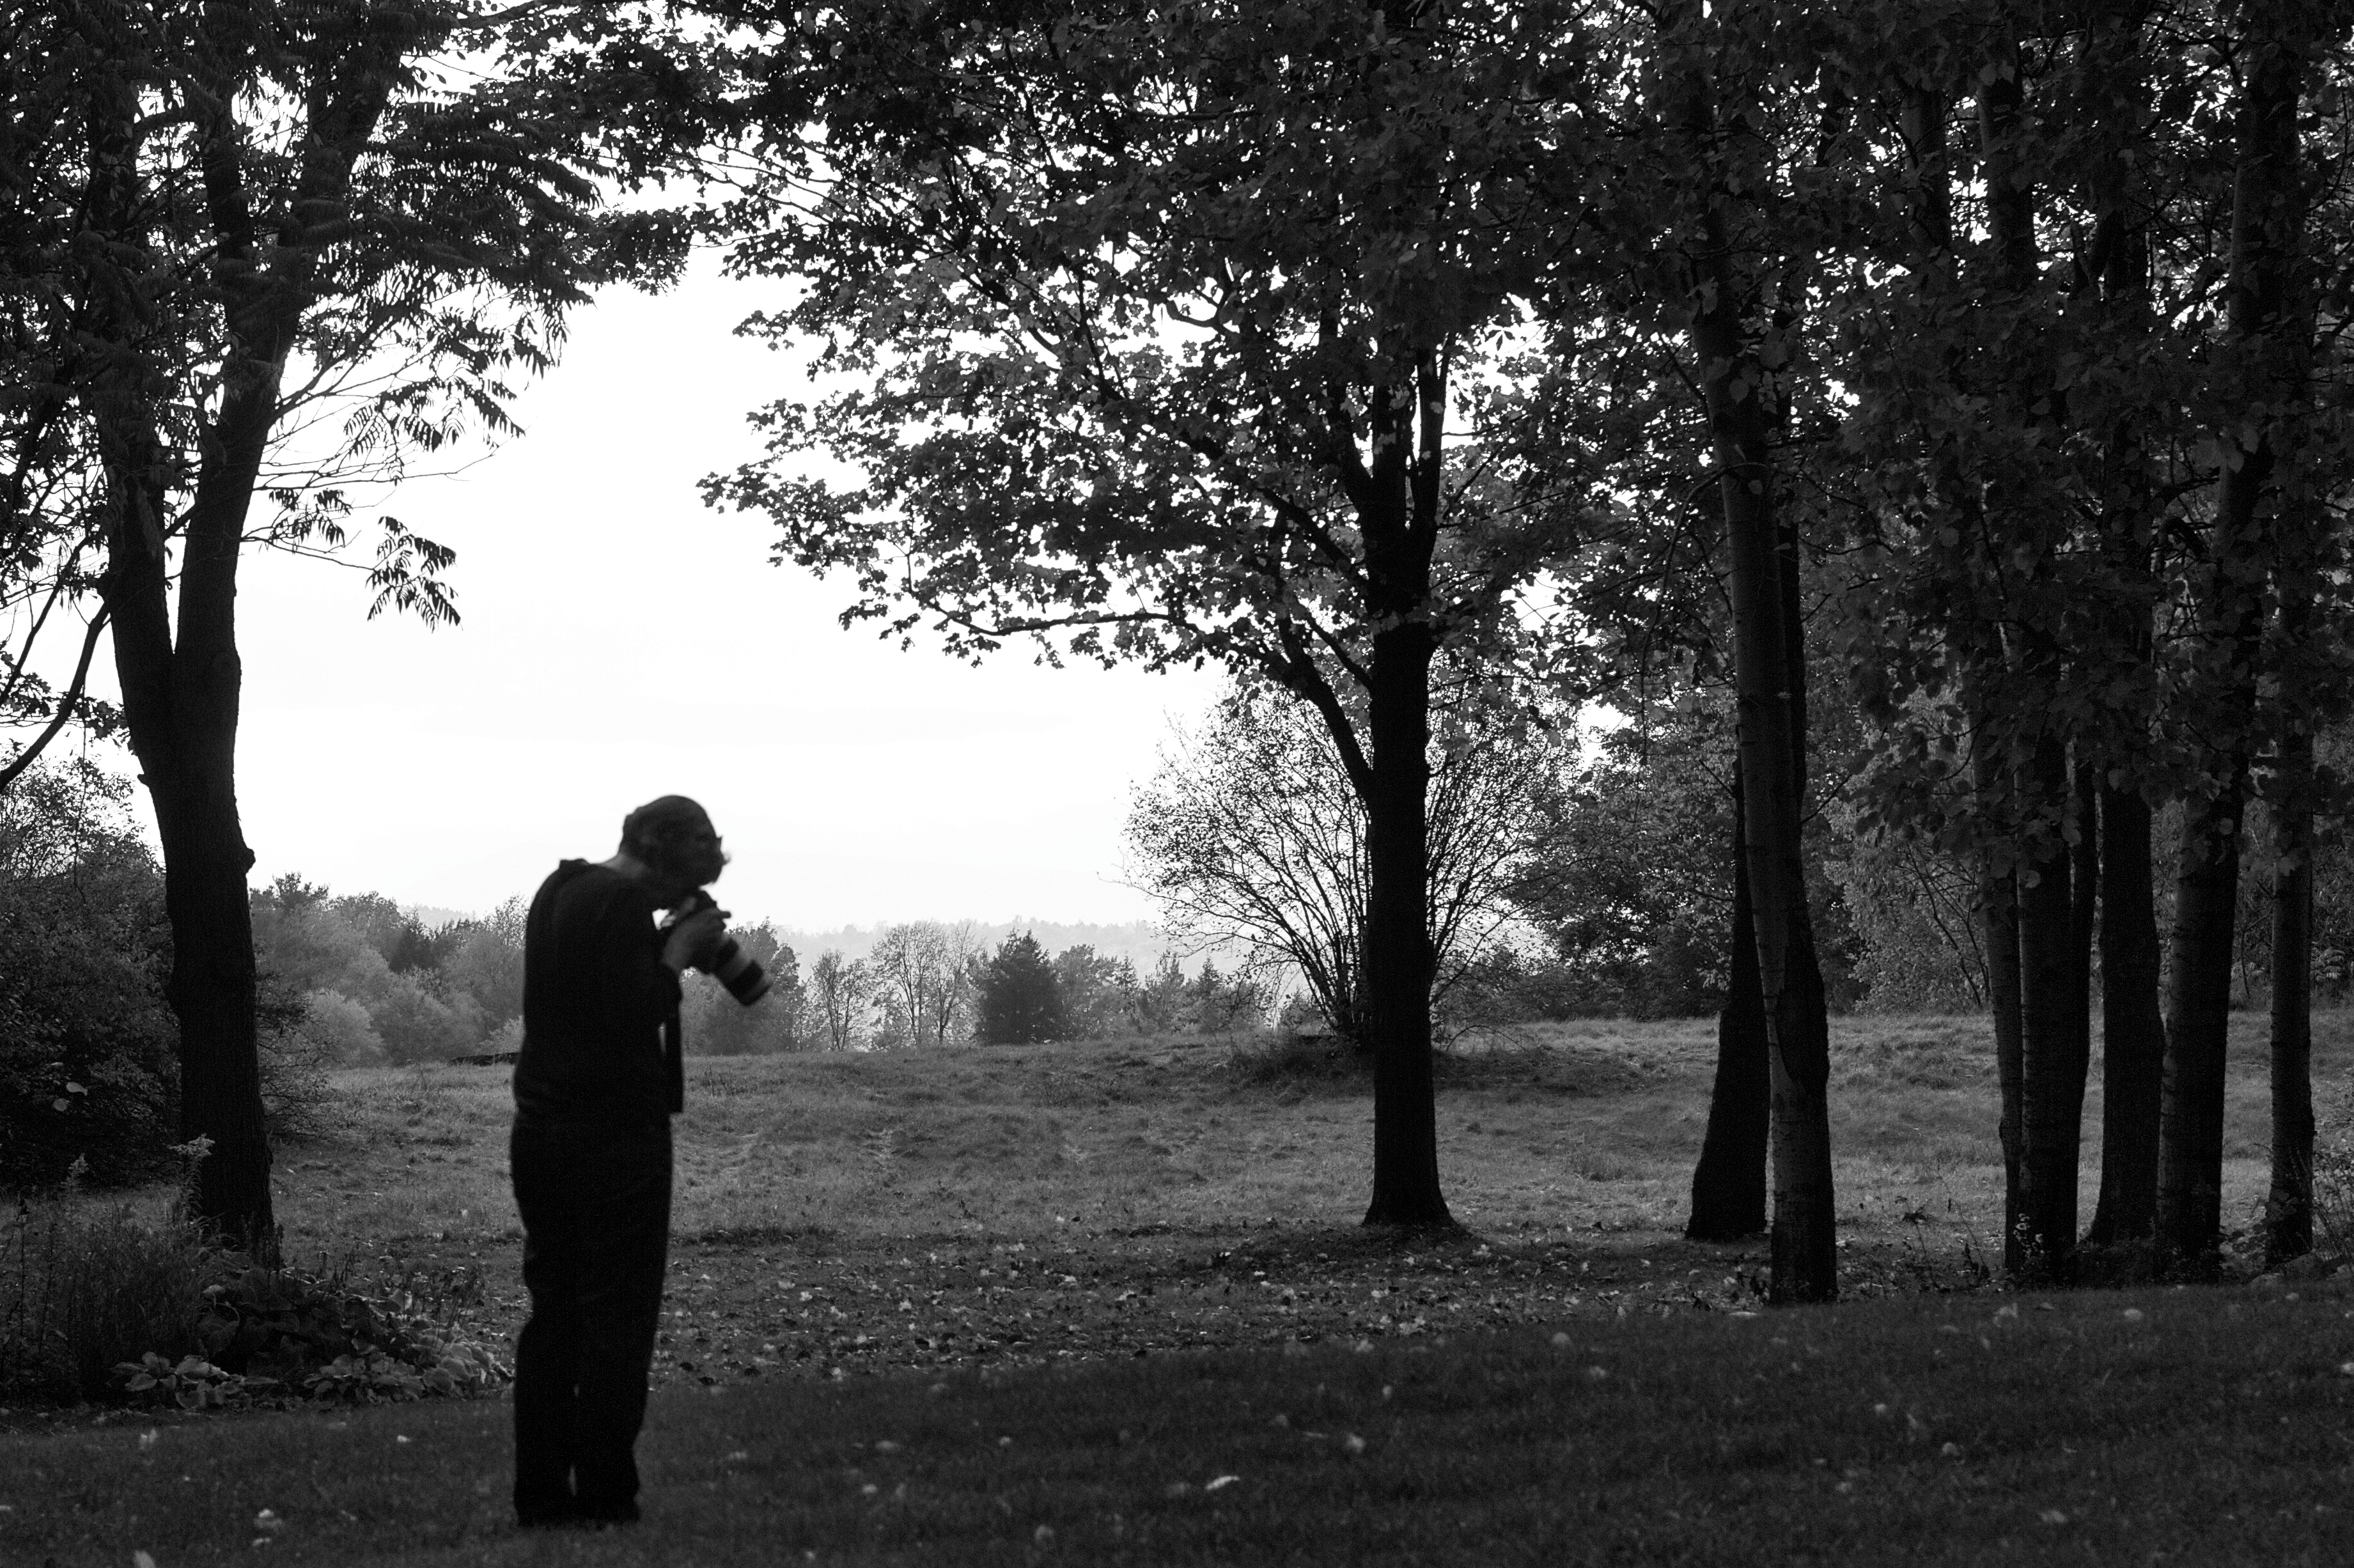
tree, forest, black and white, photography, sunlight, morning, black, monochrome, bw, photograph, woodland, monochrome photography, woody plant